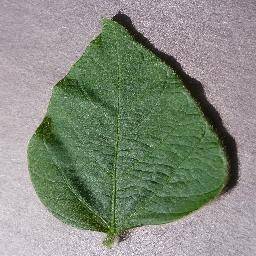
Label: Soybean___healthy